Raymond Collishaw

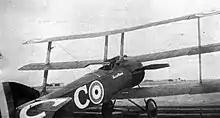
Collishaw's Sopwith Triplane, 'Black Maria', 1917.

The original group's first (uneventful) flight, a line patrol, took place on 18 May 1917. Gerry Nash was the first to score a victory, on 21 May, after diving on a flight of five German scouts, and leaving the pilot of his target slumping back in his cockpit, entering a side-slipping spin. Outnumbered, Gerry was then able to use the excellent climbing ability of the Triplane to exit the fight vertically. It was 31 May before Collishaw was able to properly engage two enemy aircraft, though indecisively.